Dowd Avenue (Elizabeth, New Jersey)

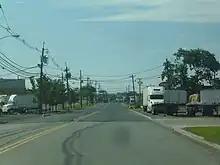
Dowd Avenue heading southbound through Elizabeth's industrial district

The alignment of Dowd Avenue originates as the name of Humboldt Avenue and the designation of New Jersey Route 164. Route 164 was first designated just after the 1953 state highway renumbering, as the highway was not listed as a creation of the renumbering from its original system. Although the maps produced by Rand McNally never showed Route 164 after 1955, the highway was in logs produced by the state of New Jersey past 1957. Route 164 was decommissioned by the New Jersey State Highway Department by the 1969 milepost log. In 1982, the new freeway to Newark Airport (New Jersey Route 81), which parallels the former alignment of Route 164, opened.